2017 BBL-Pokal Final

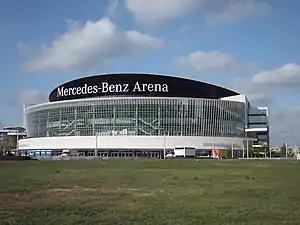
The Mercedes-Benz Arena in Berlin hosted the Final

The 2017 BBL-Pokal Final decided the winner of the 2017 BBL-Pokal. The match was played at the Mercedes-Benz Arena in Berlin on 19 February 2017.